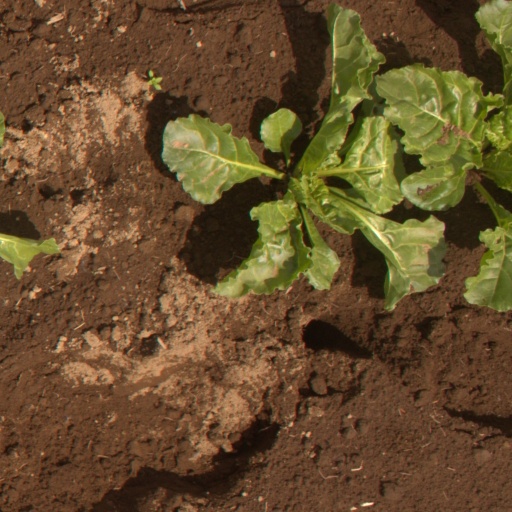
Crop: sugar beet